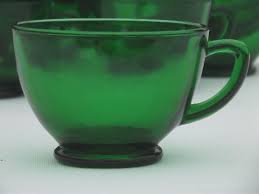
Label: glass